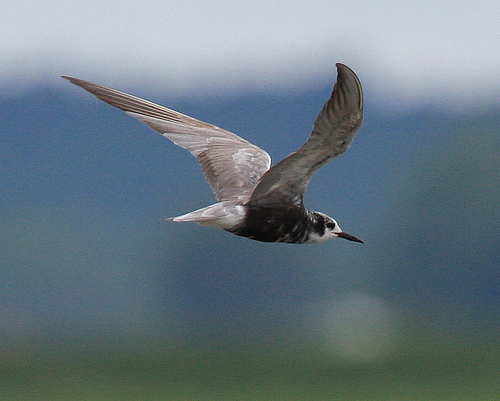
this is a grey bird with a black belly and beak.
the bird has a large wingspan, long black beak, a large round eye.
this small black bird has extremely long wings and a sharp pointy black beak.
this bird has a skinny black beak and a black belly with white wings, rump, and coverts.
a large bird with black belly, gray and white wings, and long, flat, bill.
this bird is grey with white and has a long, pointy beak.
a bird in flight with a white and black head, grey wings and a black body.
this bird is grey with black and has a long, pointy beak.
this bird has wings that are brown and has a long bill
this bird has a long black pointed bill, with a long wing span.
Species: Black Tern